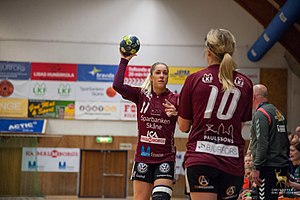
Melissa Petrén
Melissa Petrén er en svensk håndboldspiller, som spiller i Horsens HK og Sveriges kvindehåndboldlandshold.